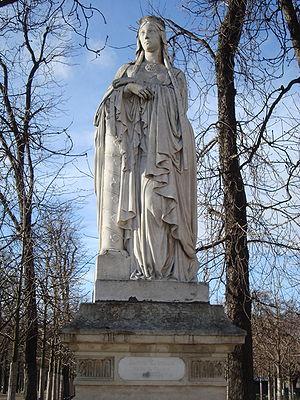
Clotilde, née vers 474 ou 475 peut-être à Vienne, Lyon ou à Genève, morte autour de 545 à Tours, est une princesse burgonde, devenue reine des Francs en épousant Clovis, qu'elle contribue à convertir au christianisme.
Les Reines de France et Femmes illustres sont une série de vingt sculptures présentées en plein-air depuis le milieu du XIXᵉ siècle dans le jardin du Luxembourg à Paris, en France. Elle apparaît comme une version féminine de la série des Hommes illustres au palais du Louvre, construite à la même époque.